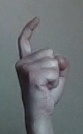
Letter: ra